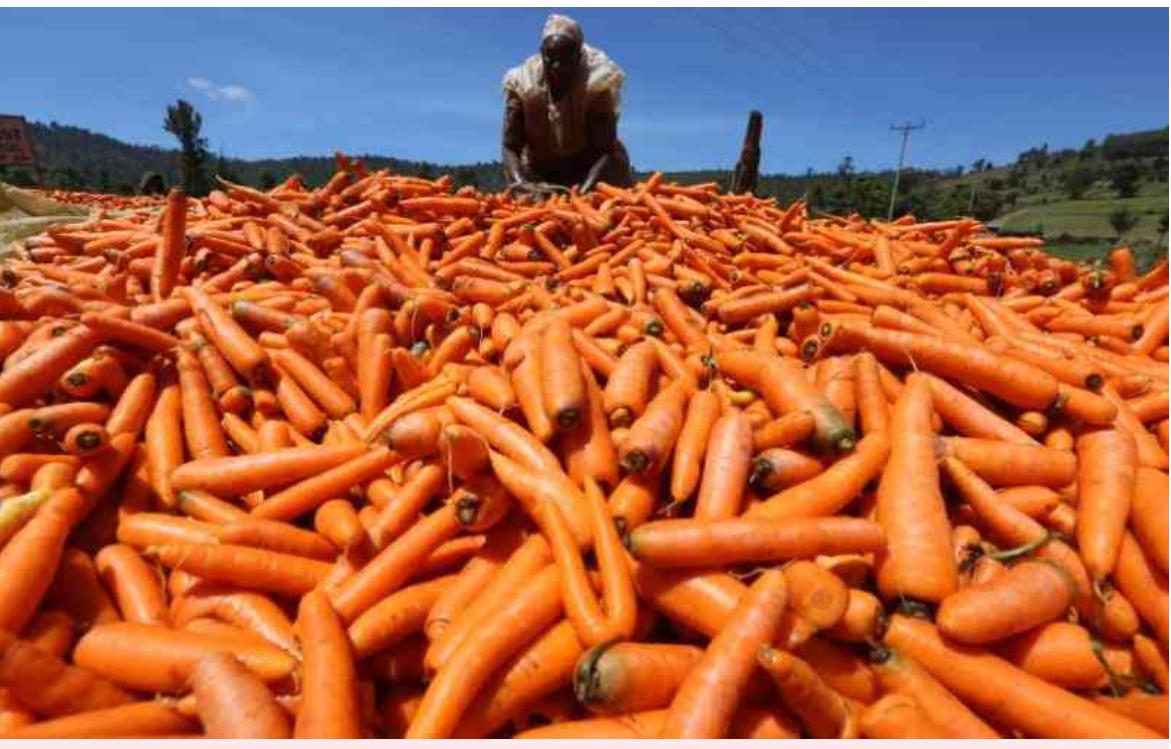
Mkulima wa karoti akiwa shambani kwake akikusanya mavuno ya zao lake kwaajili ya usafirishaji sokoni ili yakapate kuuzwa.